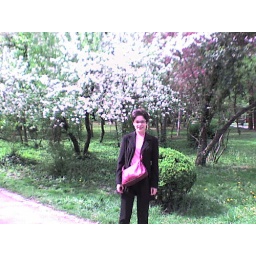
DSC00025 under white and pink flowers